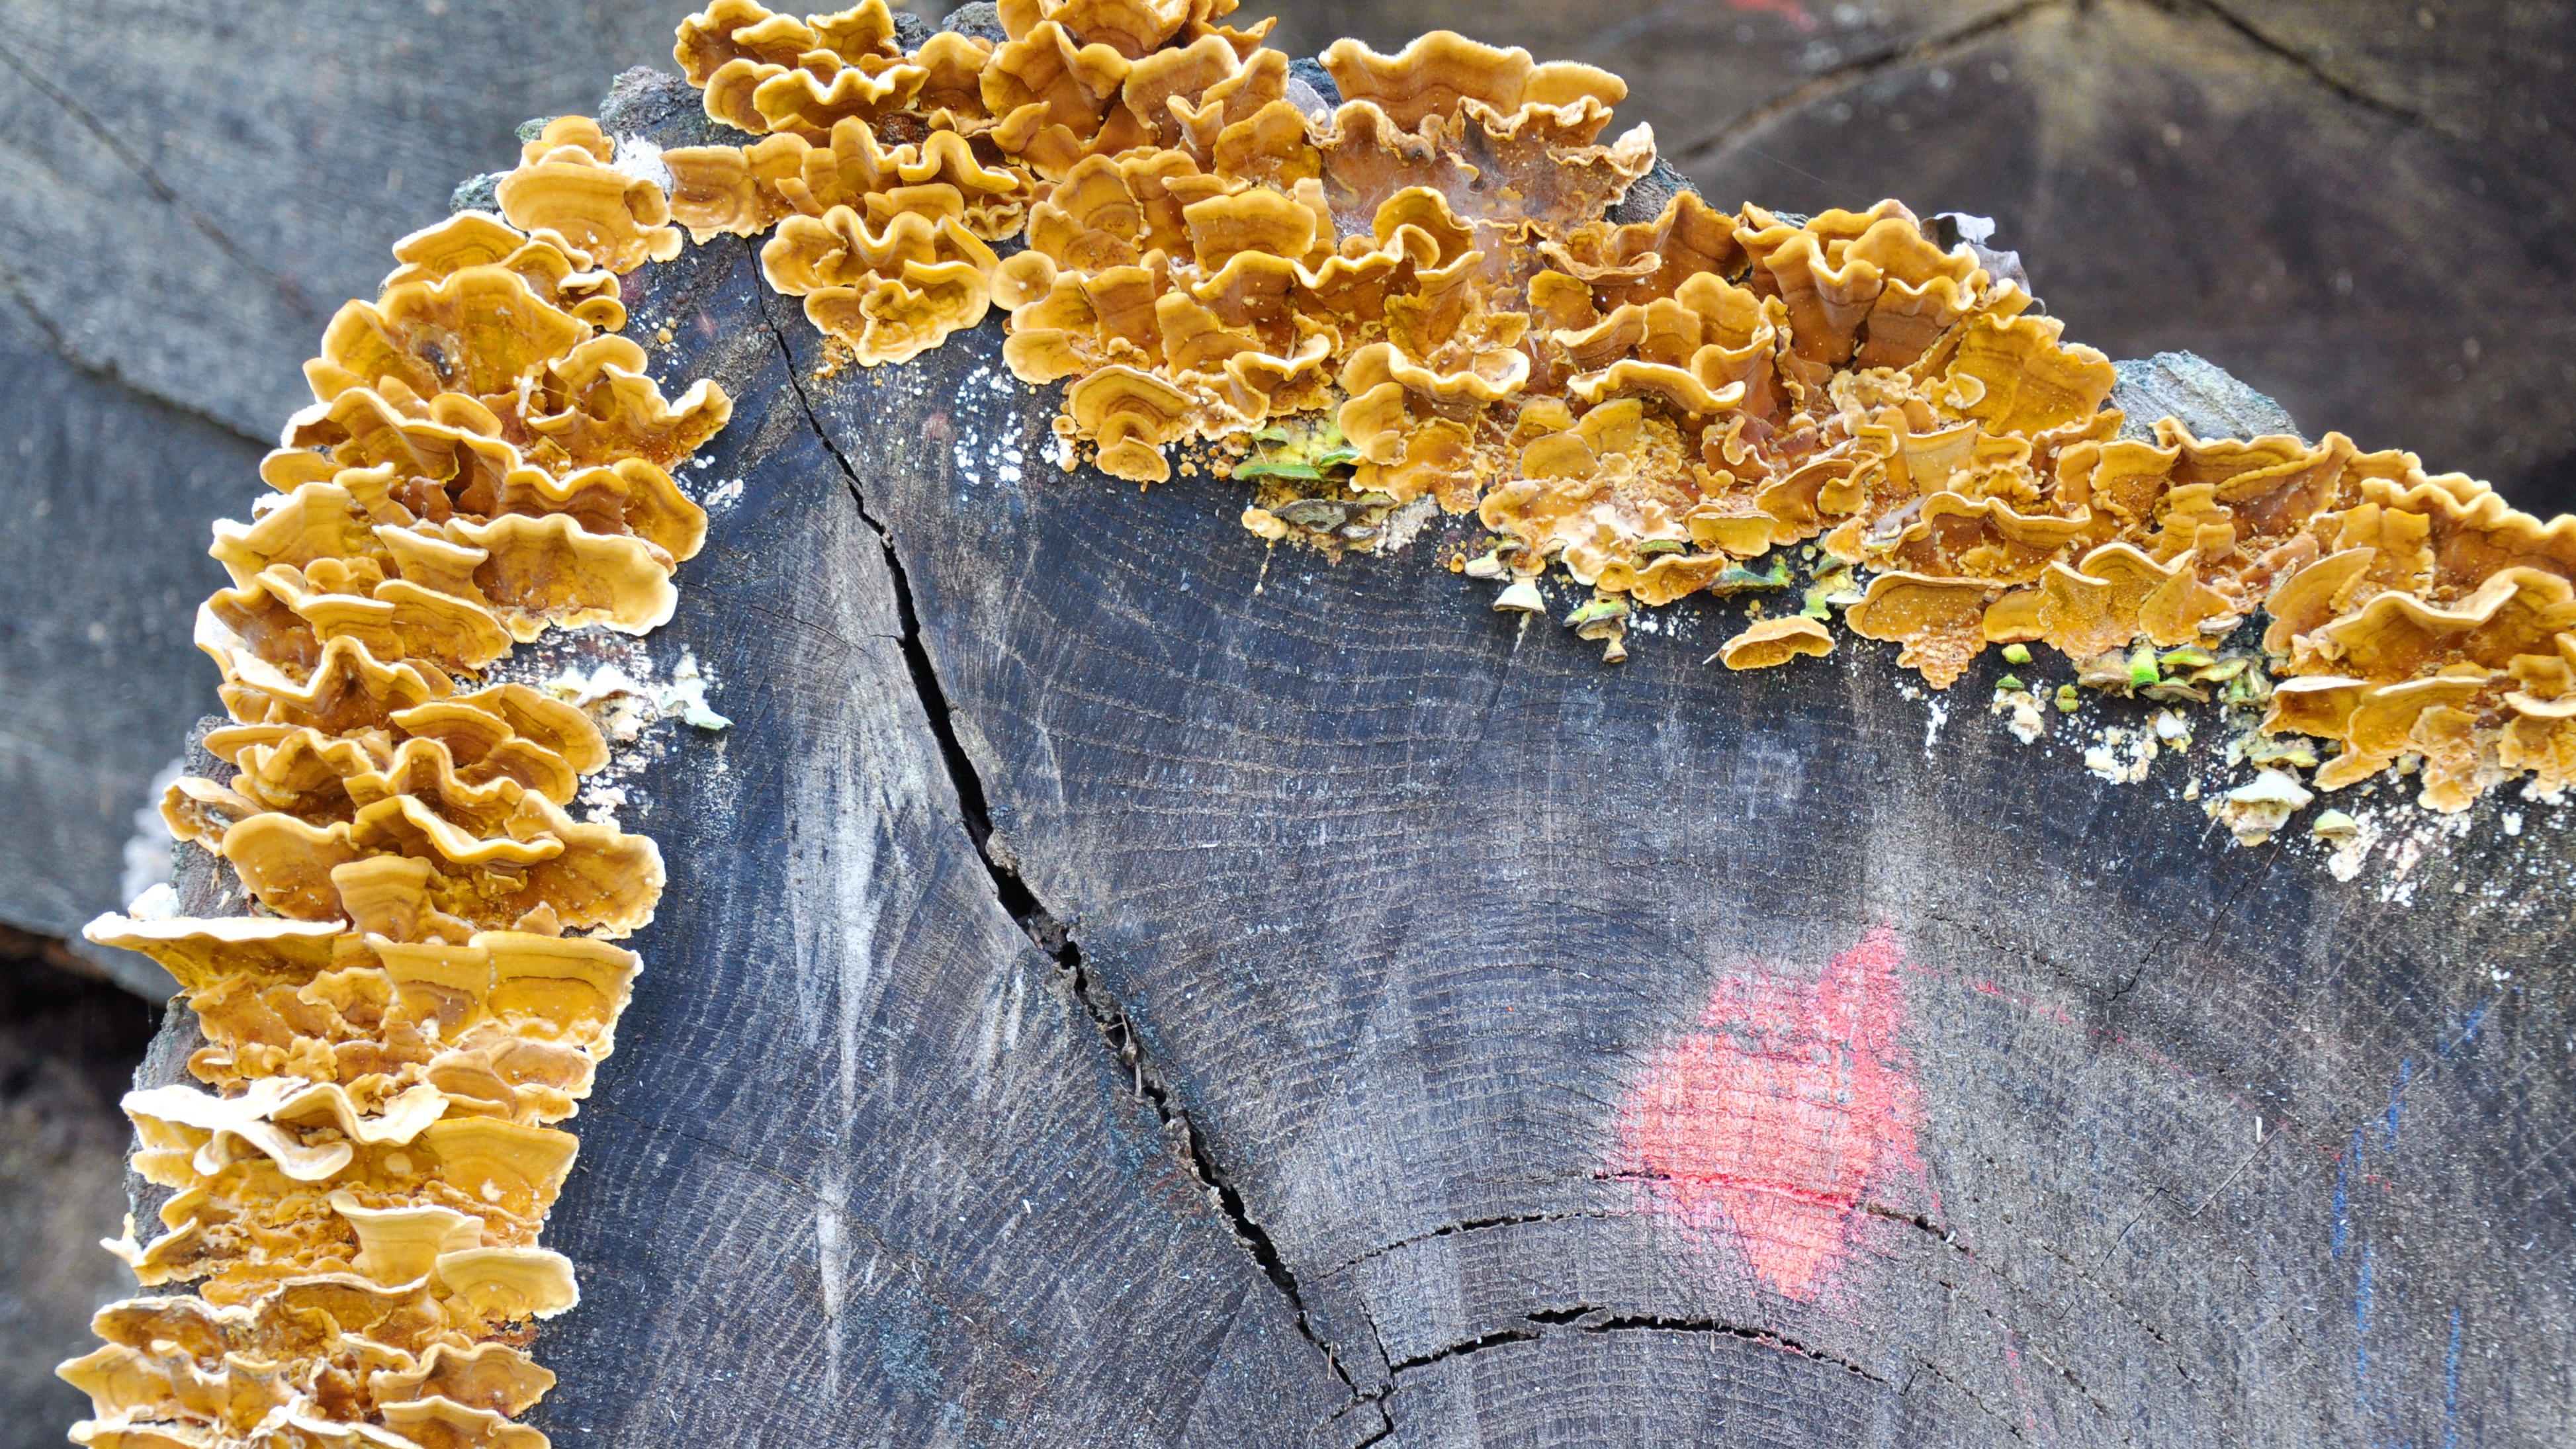
forest, wood, leaf, flower, pattern, color, autumn, yellow, art, macro photography, tinder fungus